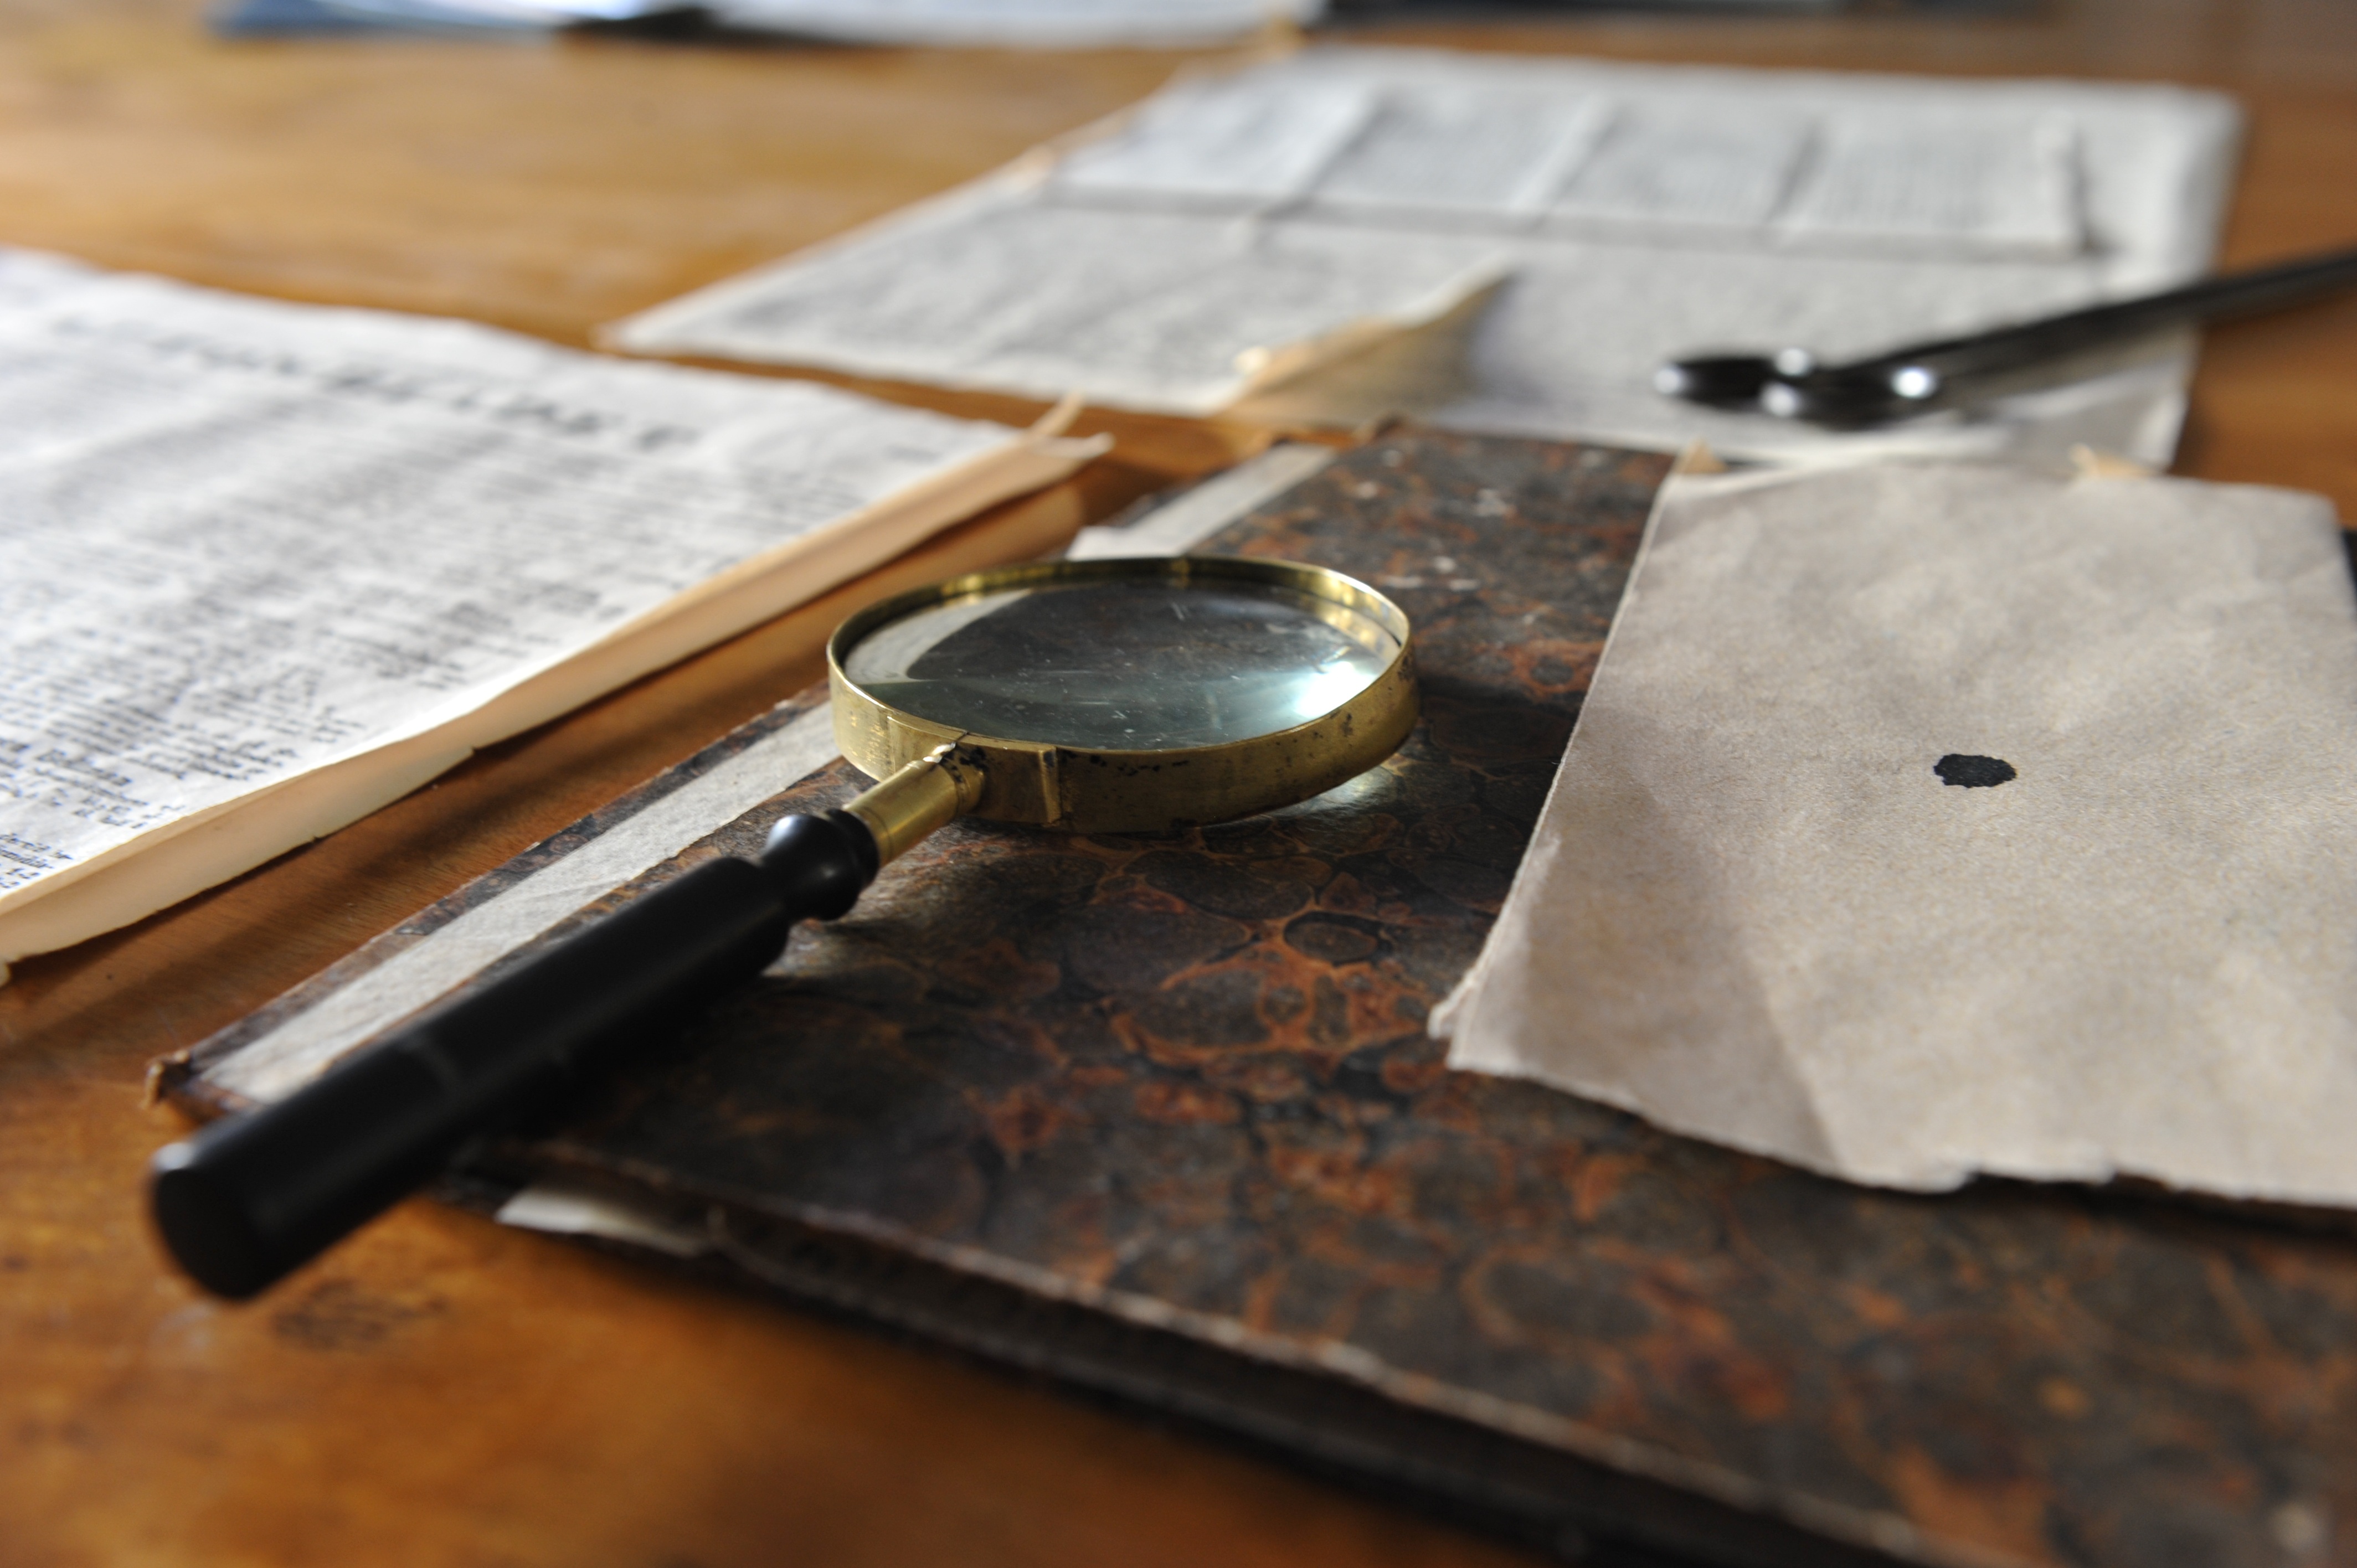
desk, writing, table, wood, material, map, magnifying glass, sheet, art, flooring